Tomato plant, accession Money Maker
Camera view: vertical (180 deg); turntable rotation: 30 degrees
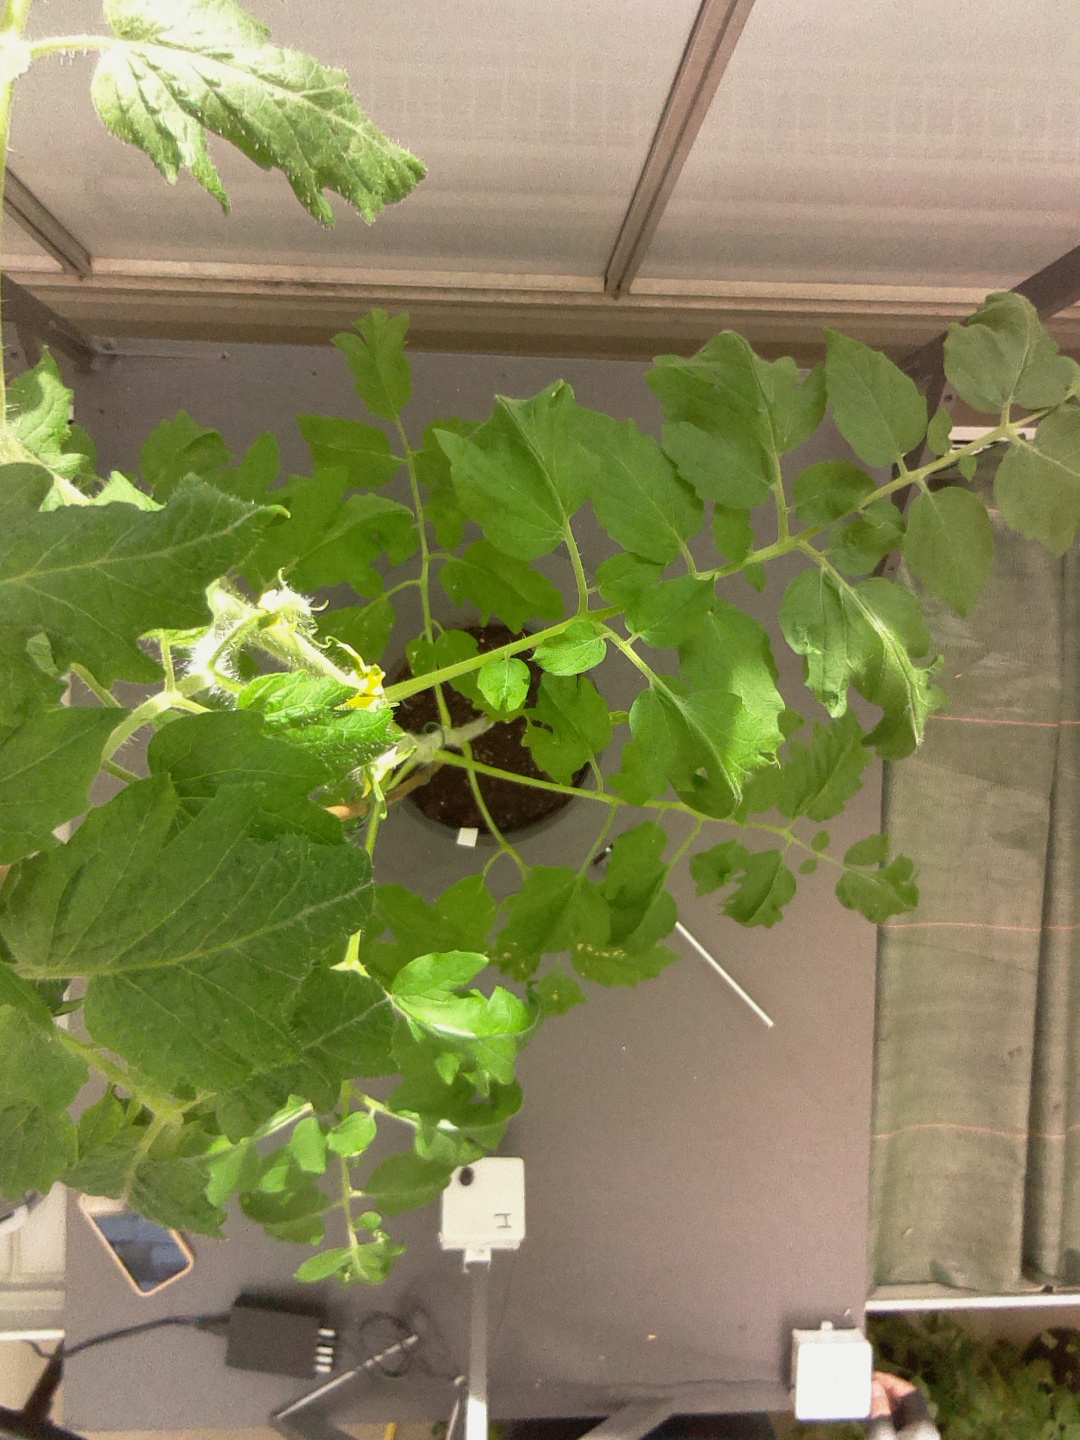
BBCH growth stage 64: 40%-50% of flowers open